Rila Fukushima

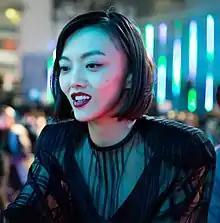
Fukushima at the "Ghost in the Shell" world premiere red carpet, 2017

is a Japanese fashion-model and actress best known for her comic book roles in film and TV and has appeared in projects such as the superhero film "The Wolverine" (2013) as Yukio, the TV series "Arrow" as Tatsu Yamashiro, and "Ghost in the Shell" (2017) as the Red-robed Geisha.